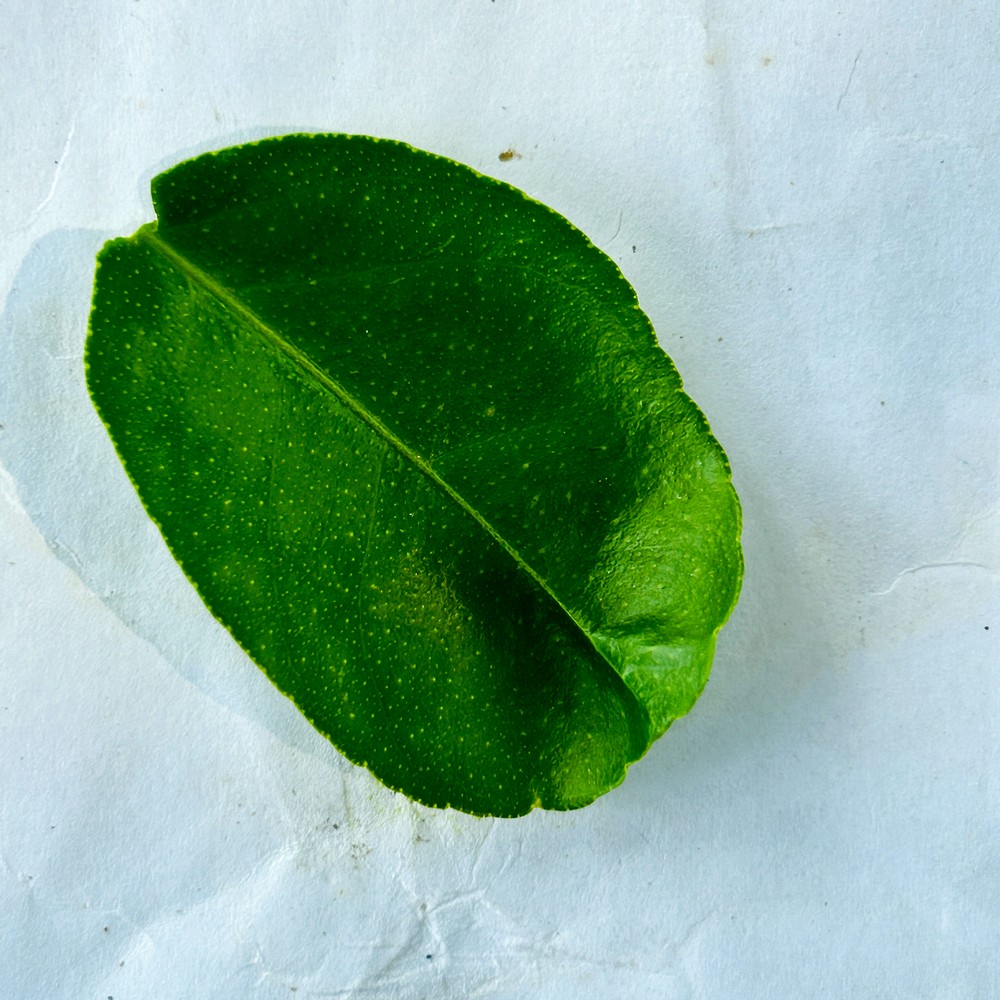
Label: Healthy Leaf